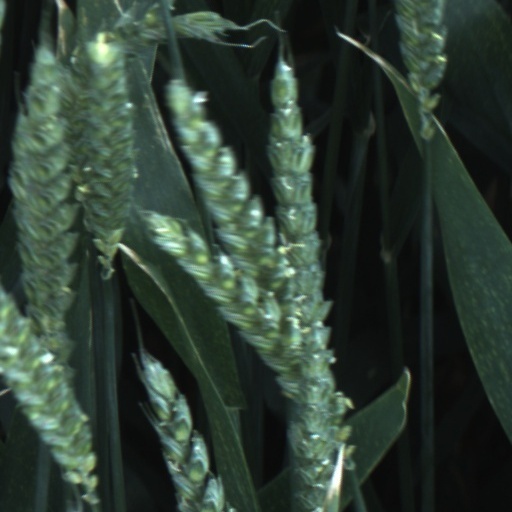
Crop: wheat